Altinum

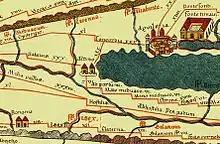
Altinum in the "Tabula Peutingeriana"

The Codex Theodosianus (Theodosian Code), a compilation of Roman laws under the Christian emperors from 312 to the 430s, was commissioned by Theodosius II and Valentinian III in 429 and published in 438. It records sixteen laws that were issued by emperors in Altinum, especially between 364 and 399. It also provides evidence that emperors in the second half of the 4th century often stayed in this town and that the imperial chancellery regularly worked there between 364 and 406. An early 5th-century revision of the Tabula Peutingeriana, an illustrated itinerarium of the Roman Empire, had a symbol depicting Altinum as a town with two towers, which represented it as an important and populous town.